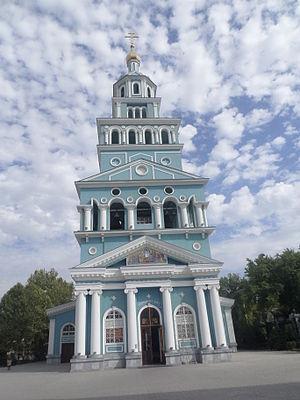
La cathédrale de la Dormition, ou de l'Assomption, est la cathédrale orthodoxe de l'évêché de Tachkent, depuis 1945. La cathédrale a été construite en 1871 et agrandie au début des années 1990. Le clocher a été reconstruit en 2010.